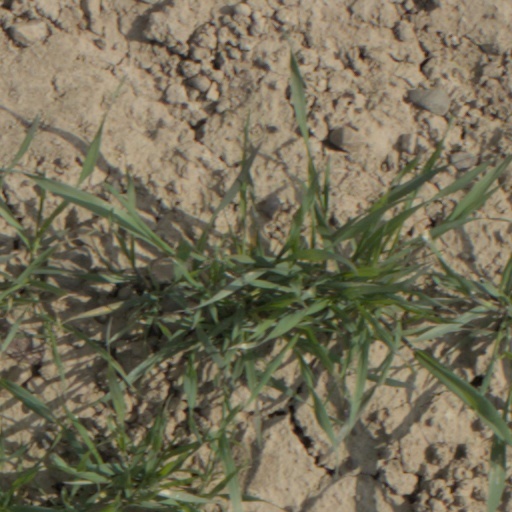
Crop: wheat